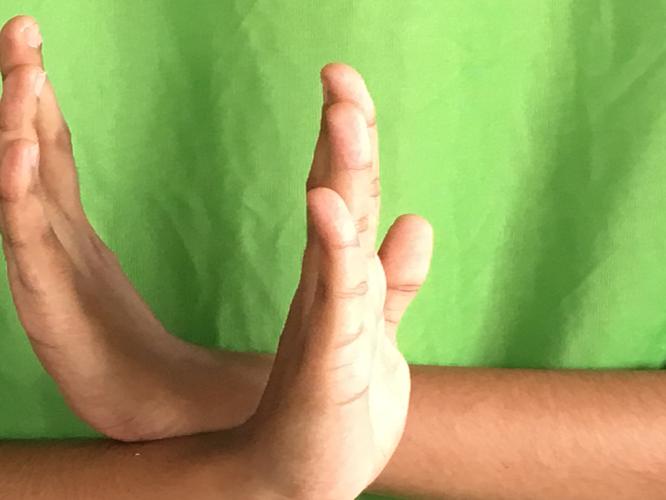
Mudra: Swastikam
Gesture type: double_hand